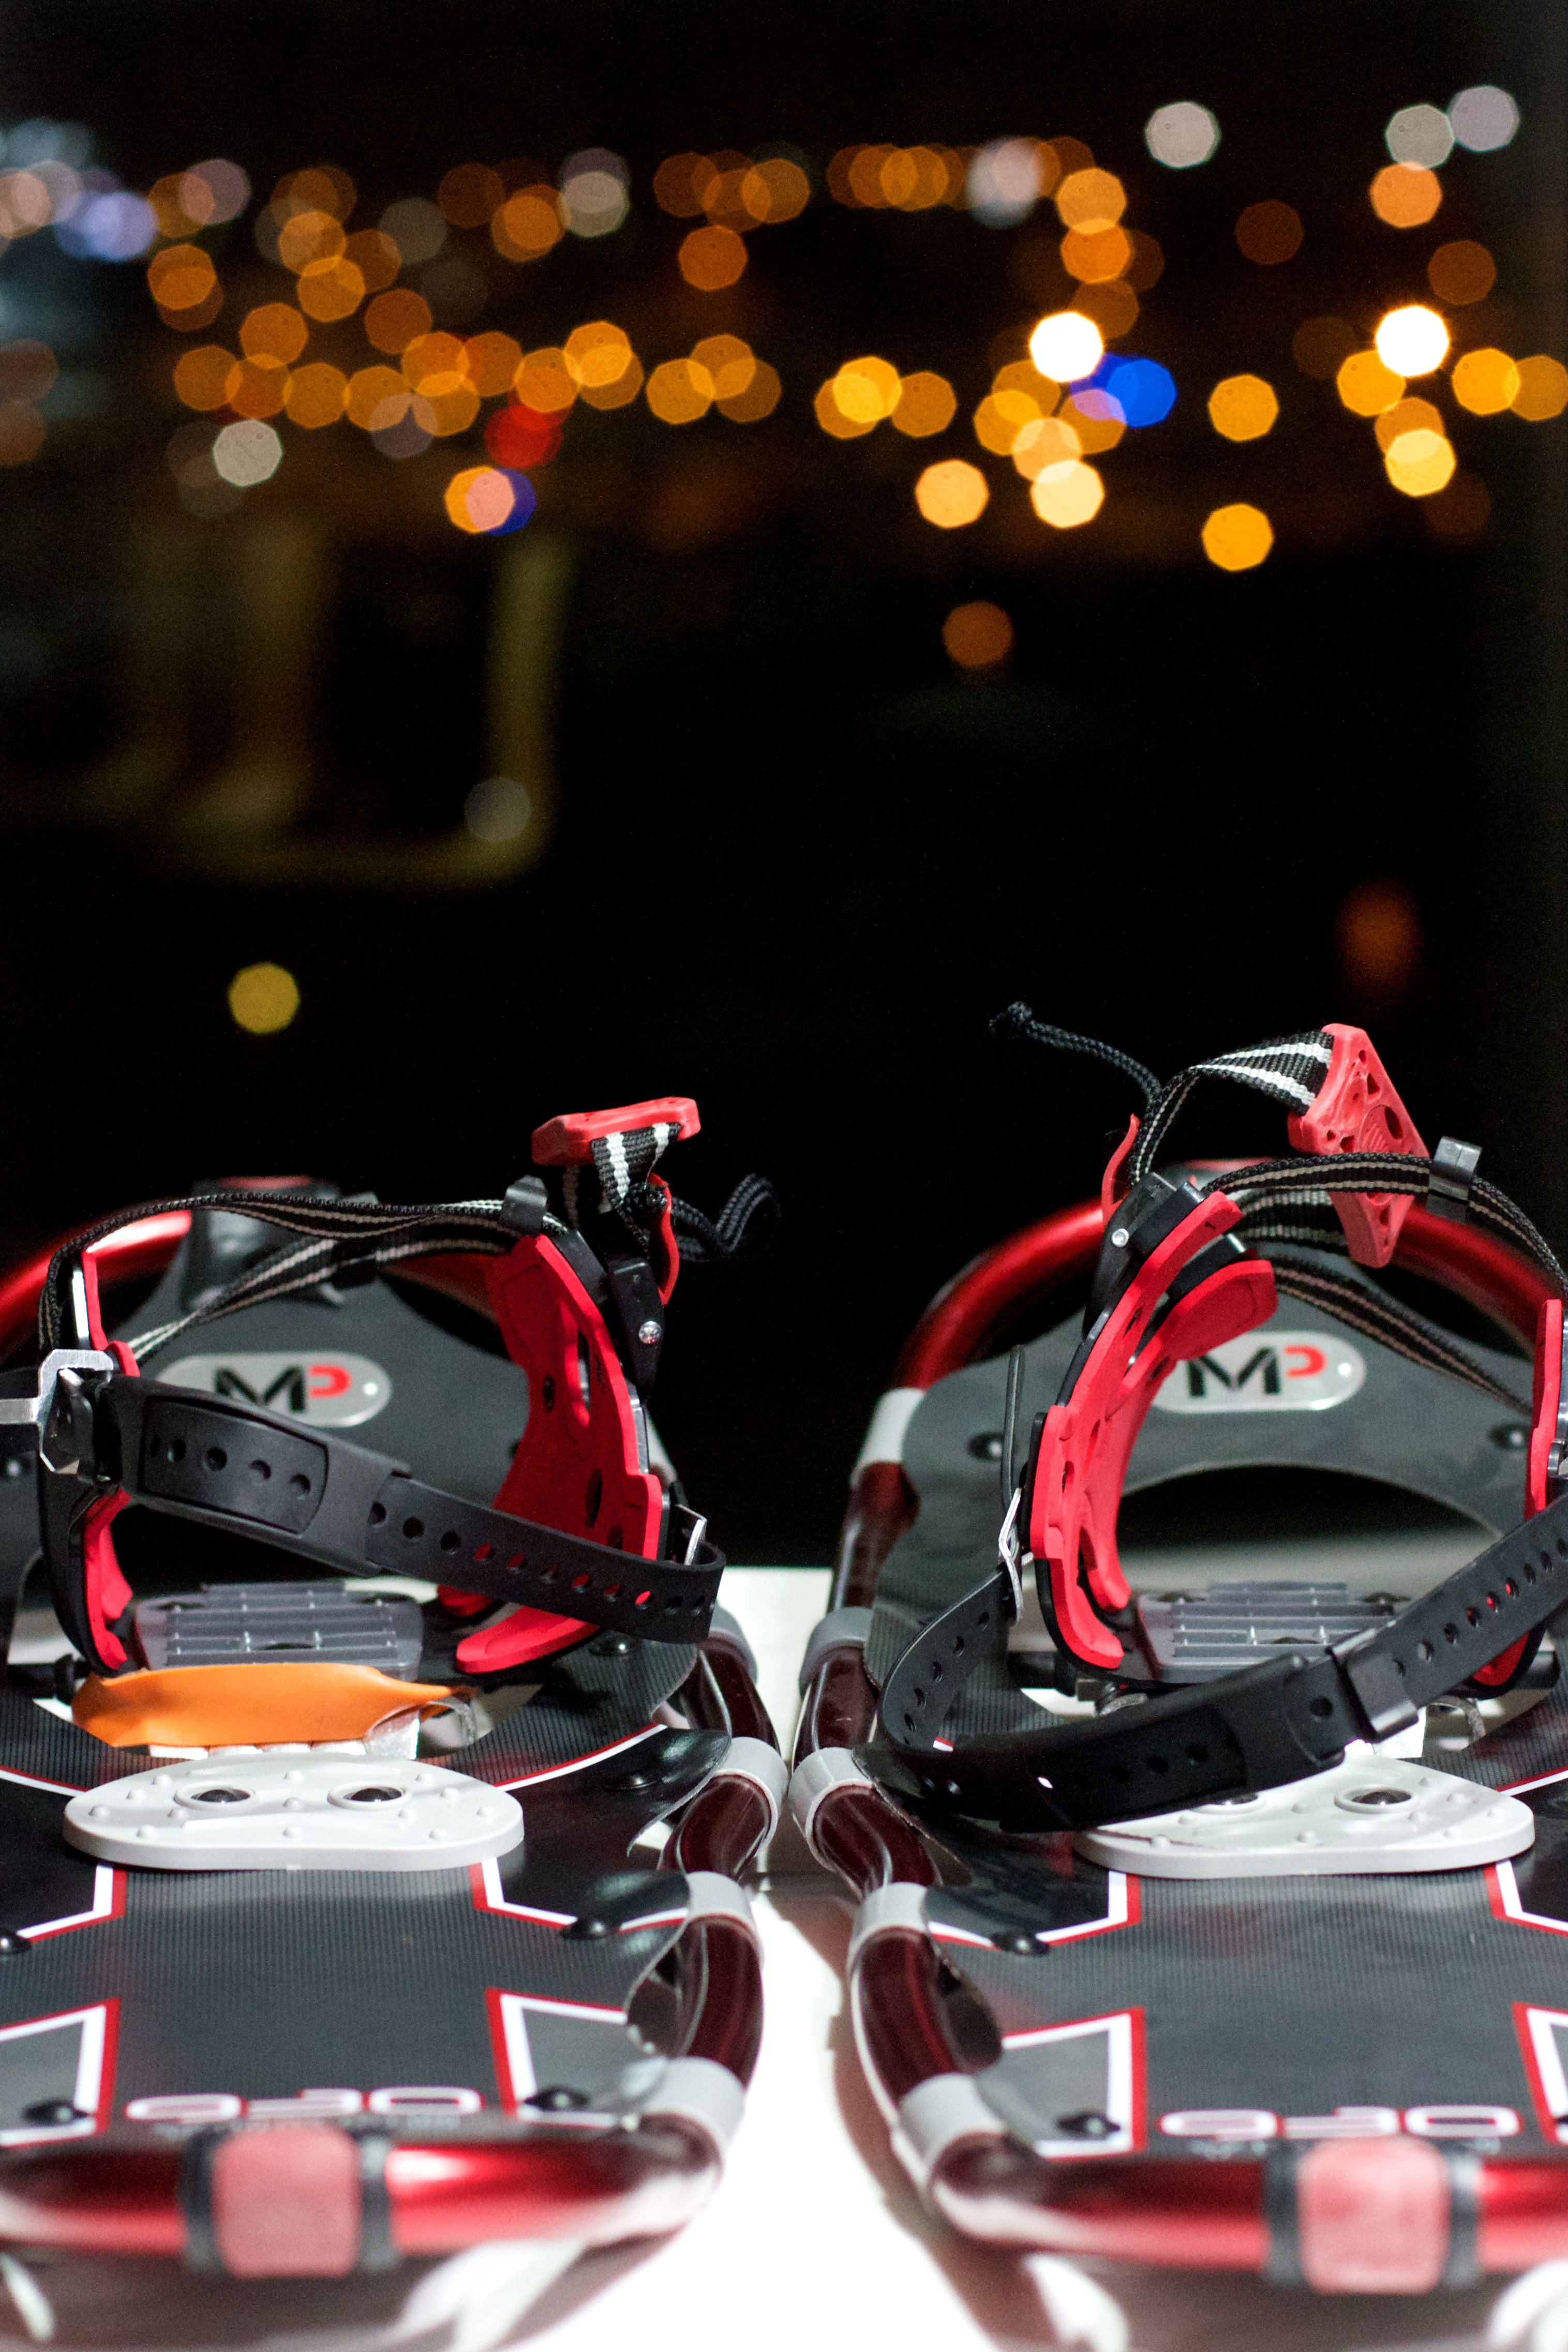
bokeh, red, snowshoe, clothing, helmet, personal protective equipment, football equipment and supplies, protective equipment in gridiron football